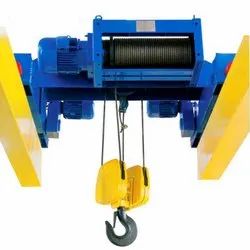
Label: Double_Girder_Wire_Rope_Hoist